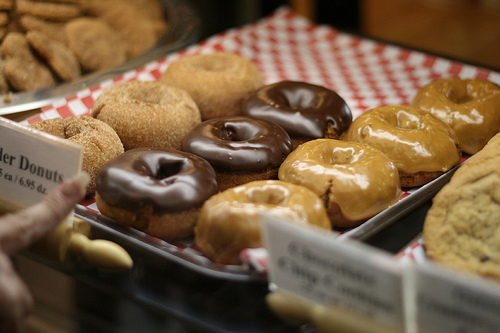
user: Given an image and a question. Answer the question in a short answer. Question: What can this make you become if you eat a lot of it? Short Answer:
assistant: fat